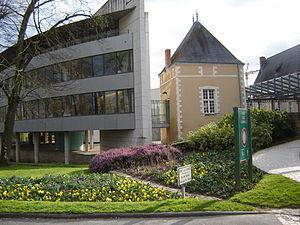
Vue mairie de La Flèche, France, Parc des Carmes
La Flèche est une commune française située dans le sud du département de la Sarthe en région Pays de la Loire. Sous-préfecture du département, chef-lieu d'arrondissement et de canton, siège de la communauté de communes du Pays Fléchois, elle compte 14 956 habitants selon le dernier recensement de 2017, ce qui en fait la deuxième commune sarthoise la plus peuplée. Implantée sur le Loir, au cœur du Maine angevin, la commune est marquée par un réseau hydrographique très dense.